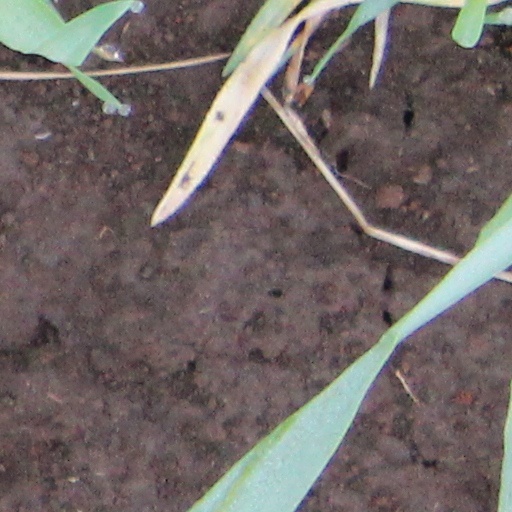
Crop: wheat